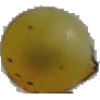
Label: Grape White 3